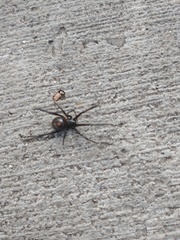
Species: Lactrodectus_hesperus